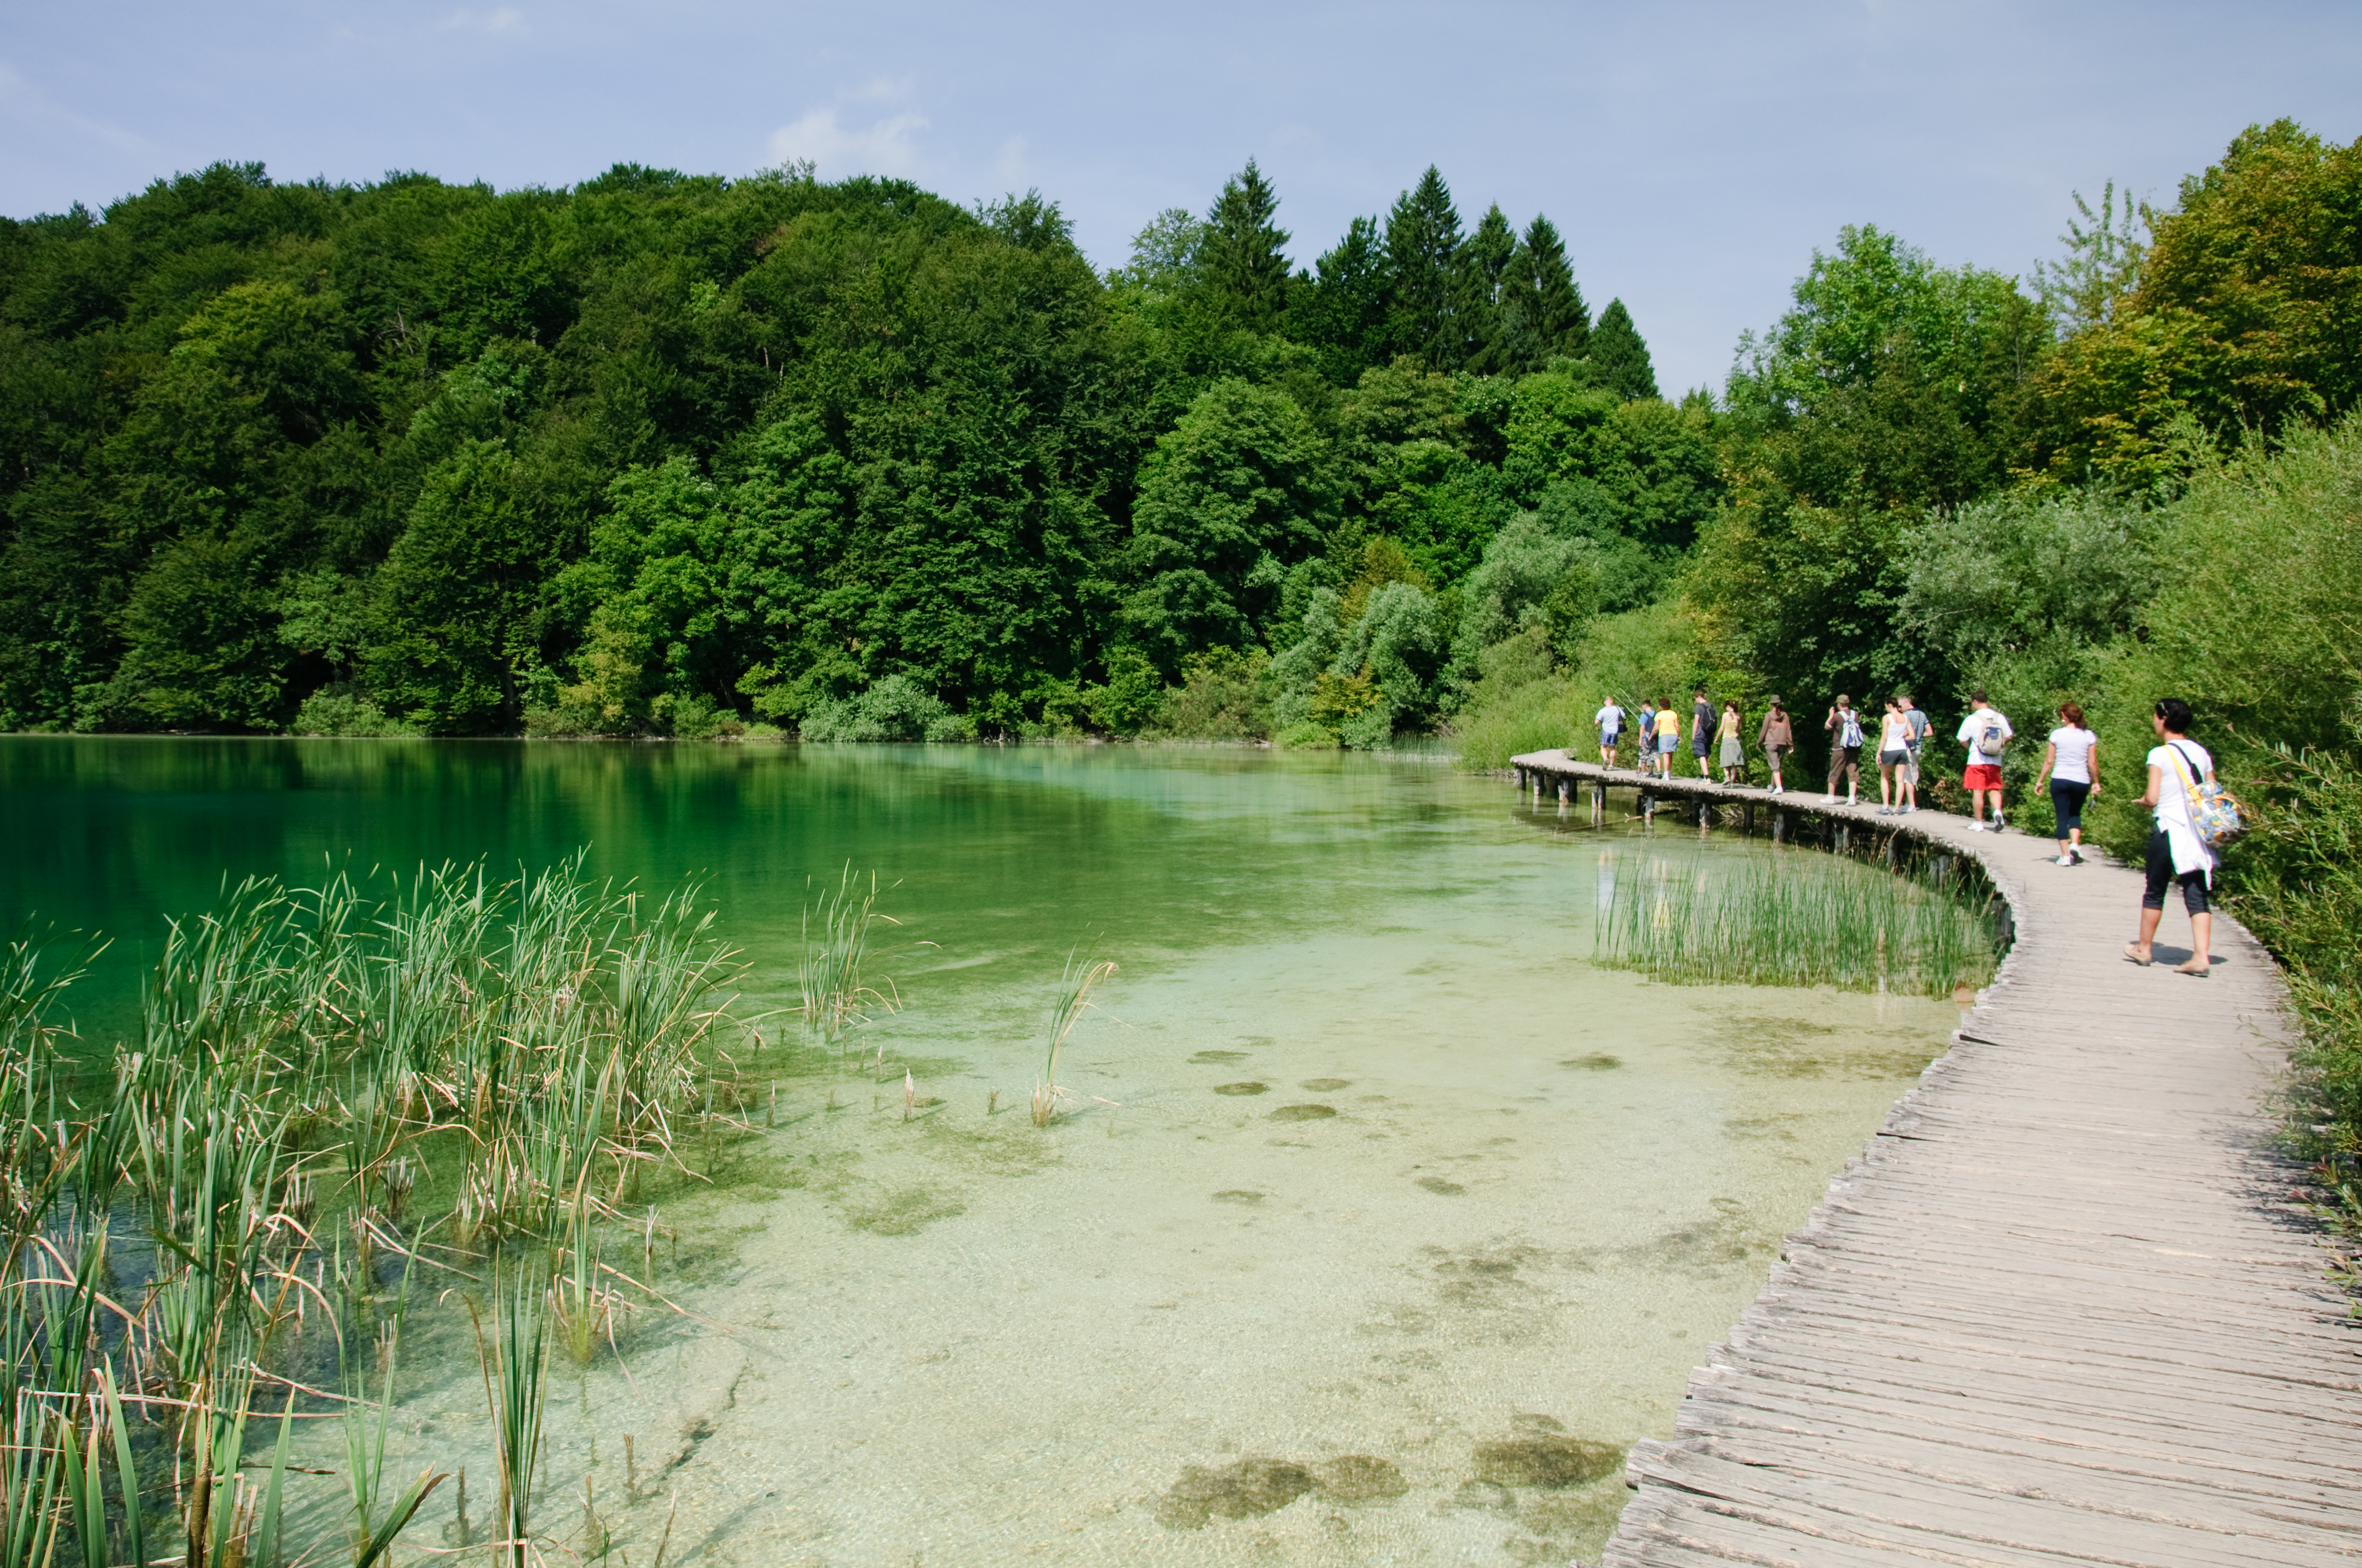
water, waterfall, lake, river, reservoir, nikon, waterway, body of water, croatia, hvratska, d300, plitvice